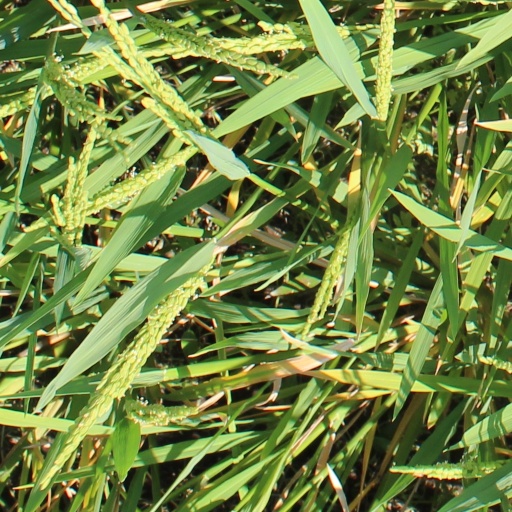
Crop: rice